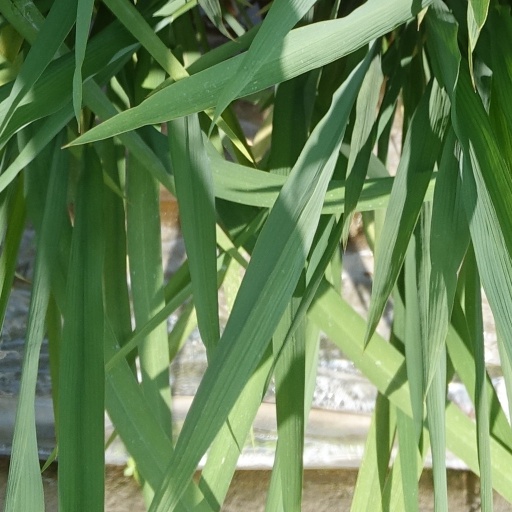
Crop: rice